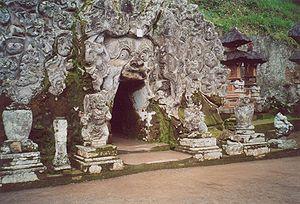
Le temple de Goa Gajah, Cave de l'éléphant ou Grotte de l'éléphant, est un temple d'Indonésie situé sur l'île de Bali, à Bedulu, près d'Ubud. Construit au IXᵉ siècle, il a peut-être d'abord été consacré au culte bouddhiste, avant d'être transformé en sanctuaire hindouiste.
Dans l’hindouisme, Ganesh, Ganesha, Vinâyaka, Gaṇapati ou Pillayar dans le sud de l’Inde est le dieu qui supprime les obstacles. Il est aussi le dieu de la sagesse, de l’intelligence, de l’éducation et de la prudence, le patron des écoles et des travailleurs du savoir. Reconnaissable à sa tête d'éléphant, il est sans doute le dieu le plus vénéré en Inde, et son aura touche tout le sous-continent indien et l'Asie en général. Il est le fils de Shiva et Pârvatî, l’époux de Siddhi, Buddhi et Riddhî.